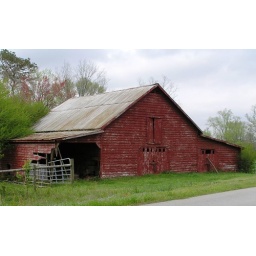
red barn by the road